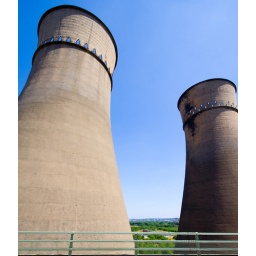
The cooling towers across from the meadowhall shopping centre. Taken from car window as we queued in m1 motorway traffic